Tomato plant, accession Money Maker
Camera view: horizontal (90 deg, fisheye); turntable rotation: 120 degrees
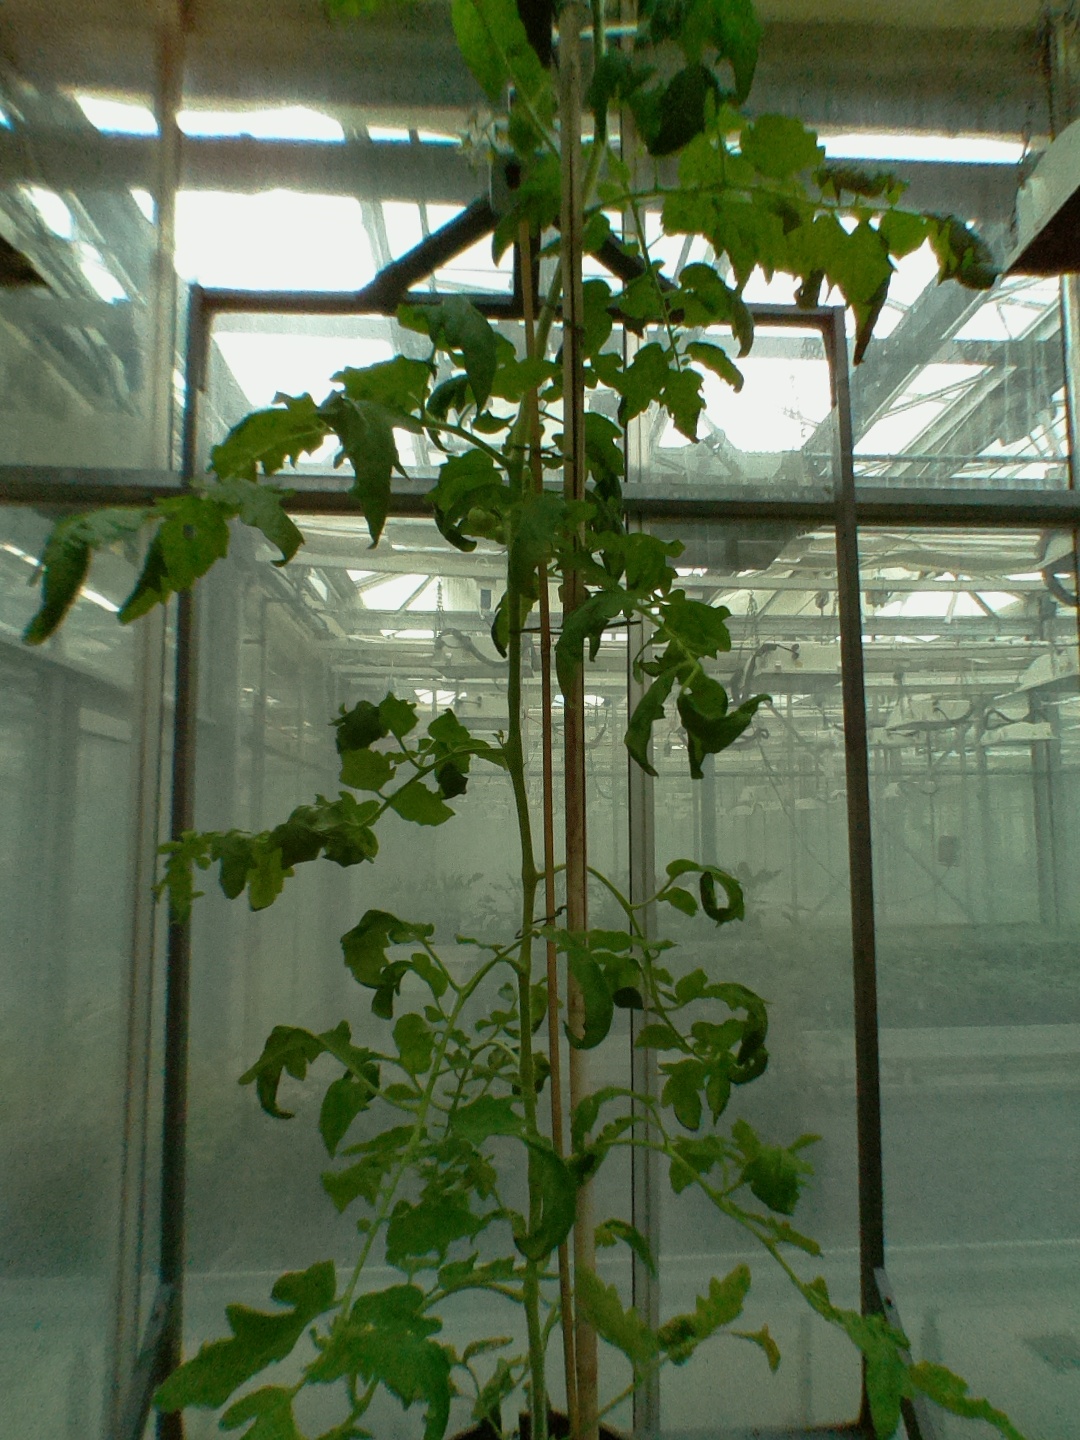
BBCH growth stage 72: 20%-30% of final fruit size